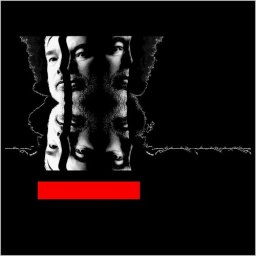
on a black square in clouds. double mirrored selfportait vertically cleft, red mark line